Achilles' heel

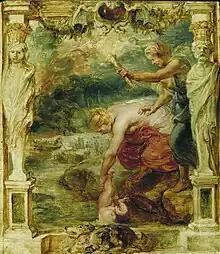
Oil painting by Peter Paul Rubens of the goddess Thetis dipping her son Achilles in the River Styx, which runs through Hades. In the background, the ferryman Charon rows the dead across the river in his boat.

Although the death of Achilles was predicted by Hector in Homer's "Iliad", it does not actually occur in the "Iliad," but was described in later Greek and Roman poetry and drama concerning events after the "Iliad", later in the Trojan War. In the myths surrounding the war, Achilles was said to have died from a wound to his heel, ankle, or torso, which was the result of an arrow—possibly poisoned—shot by Paris. The "Iliad" may have purposefully suppressed the myth to emphasise Achilles' human mortality and the stark chasm between gods and heroes.